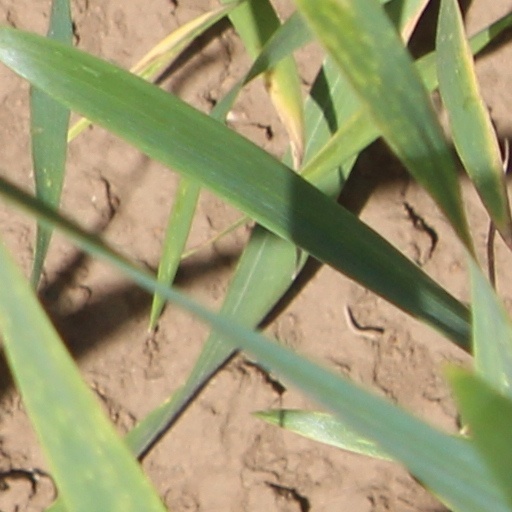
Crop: wheat